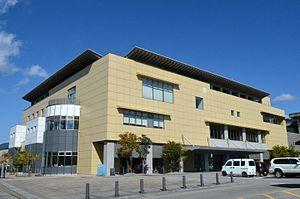
Your Name. est un film d'animation japonais réalisé par Makoto Shinkai, sorti le 26 août 2016 au Japon. Il est adapté du roman de Makoto Shinkai, publié le 18 juin 2016 au Japon par Kadokawa. Le film est sorti en France le 28 décembre 2016.